Loomis Museum

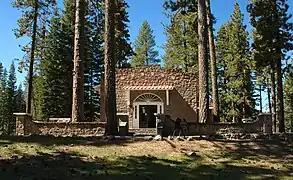

The Loomis Museum, also known as the Loomis Visitor Center, the Manzanita Lake Visitor Center and the Manzanita Lake Museum, was built by Benjamin Franklin Loomis in 1927 near Manzanita Lake, just outside Lassen Volcanic National Park in California, USA. Loomis was a local homesteader and photographer who documented the 1915 eruptions of Lassen Peak, and was instrumental in the 1916 establishment of the national park. In 1929 Loomis donated the museum and of surrounding lands to the National Park Service, which since then has used the structure as an interpretational facility.